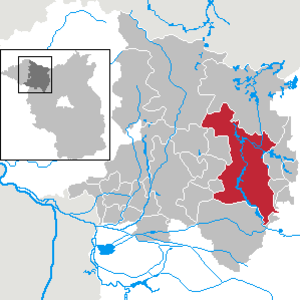
Neuruppin
Kort
Neuruppin er administrationsby i landkreisOstprignitz-Ruppin i den tyske delstat Brandenburg.